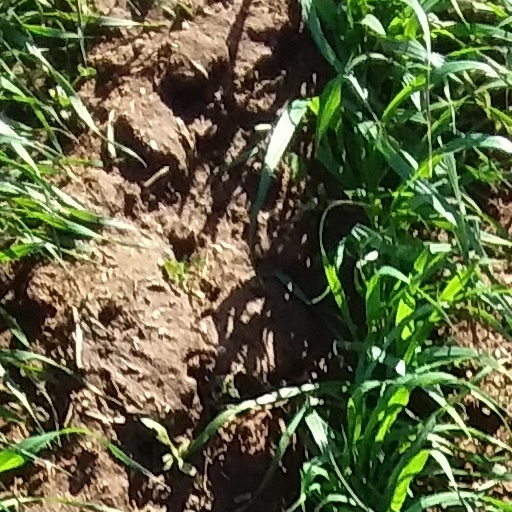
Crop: wheat